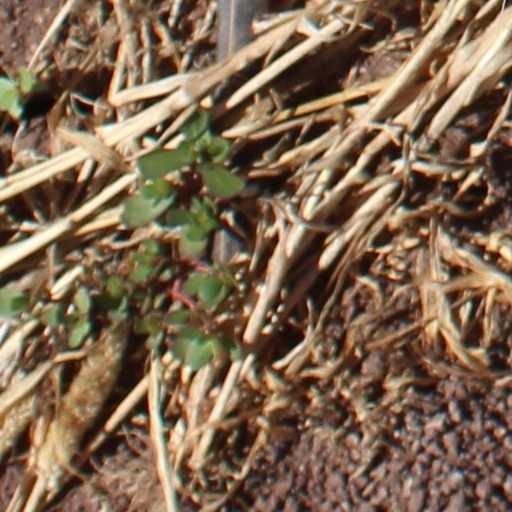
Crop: wheat